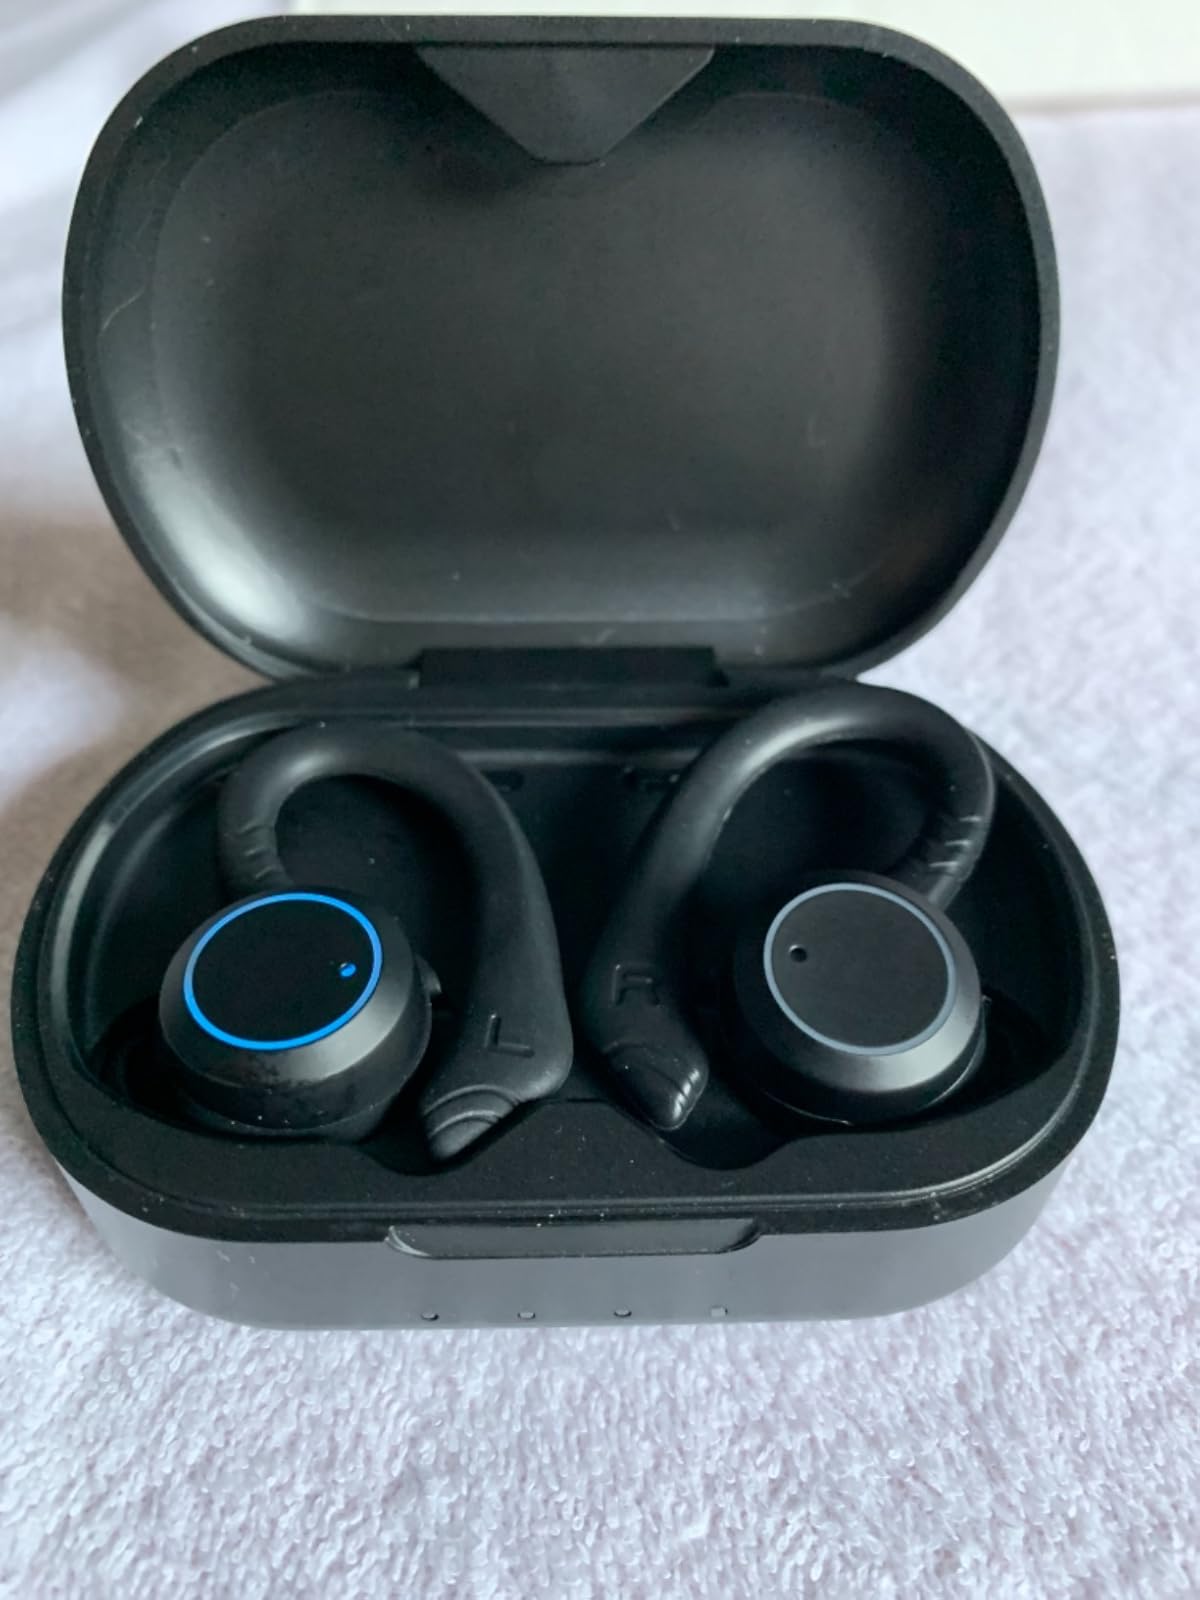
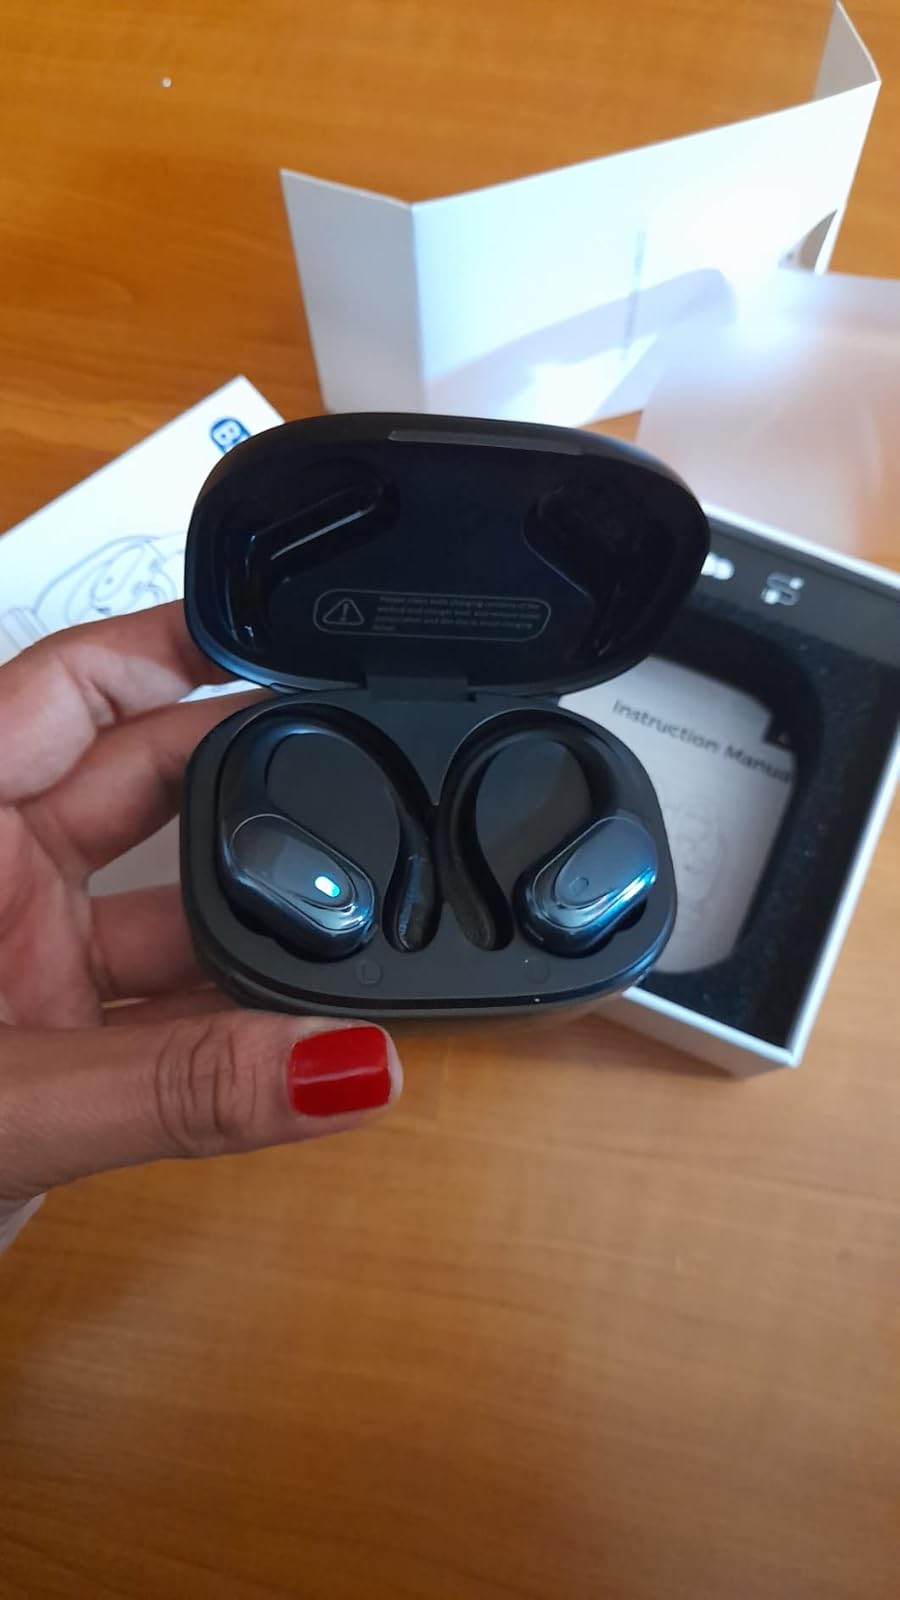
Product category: earbuds
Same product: no